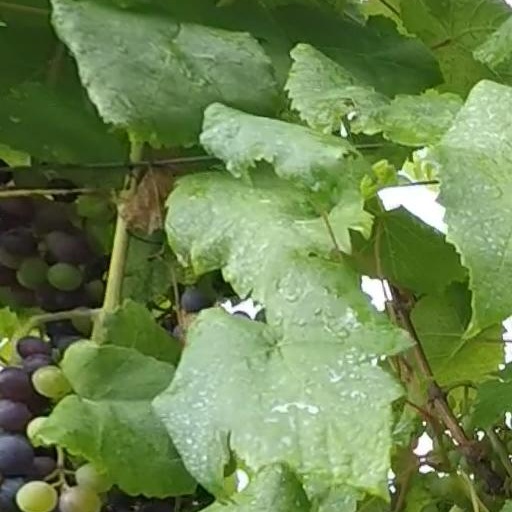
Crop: grape